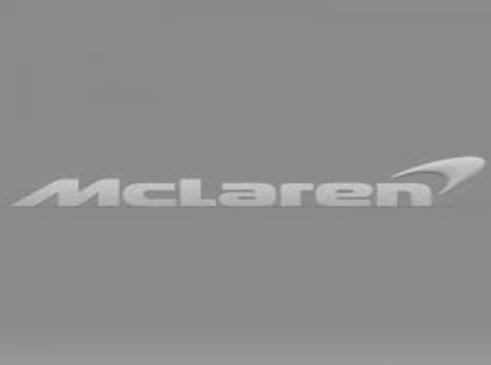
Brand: mclaren
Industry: Transportation